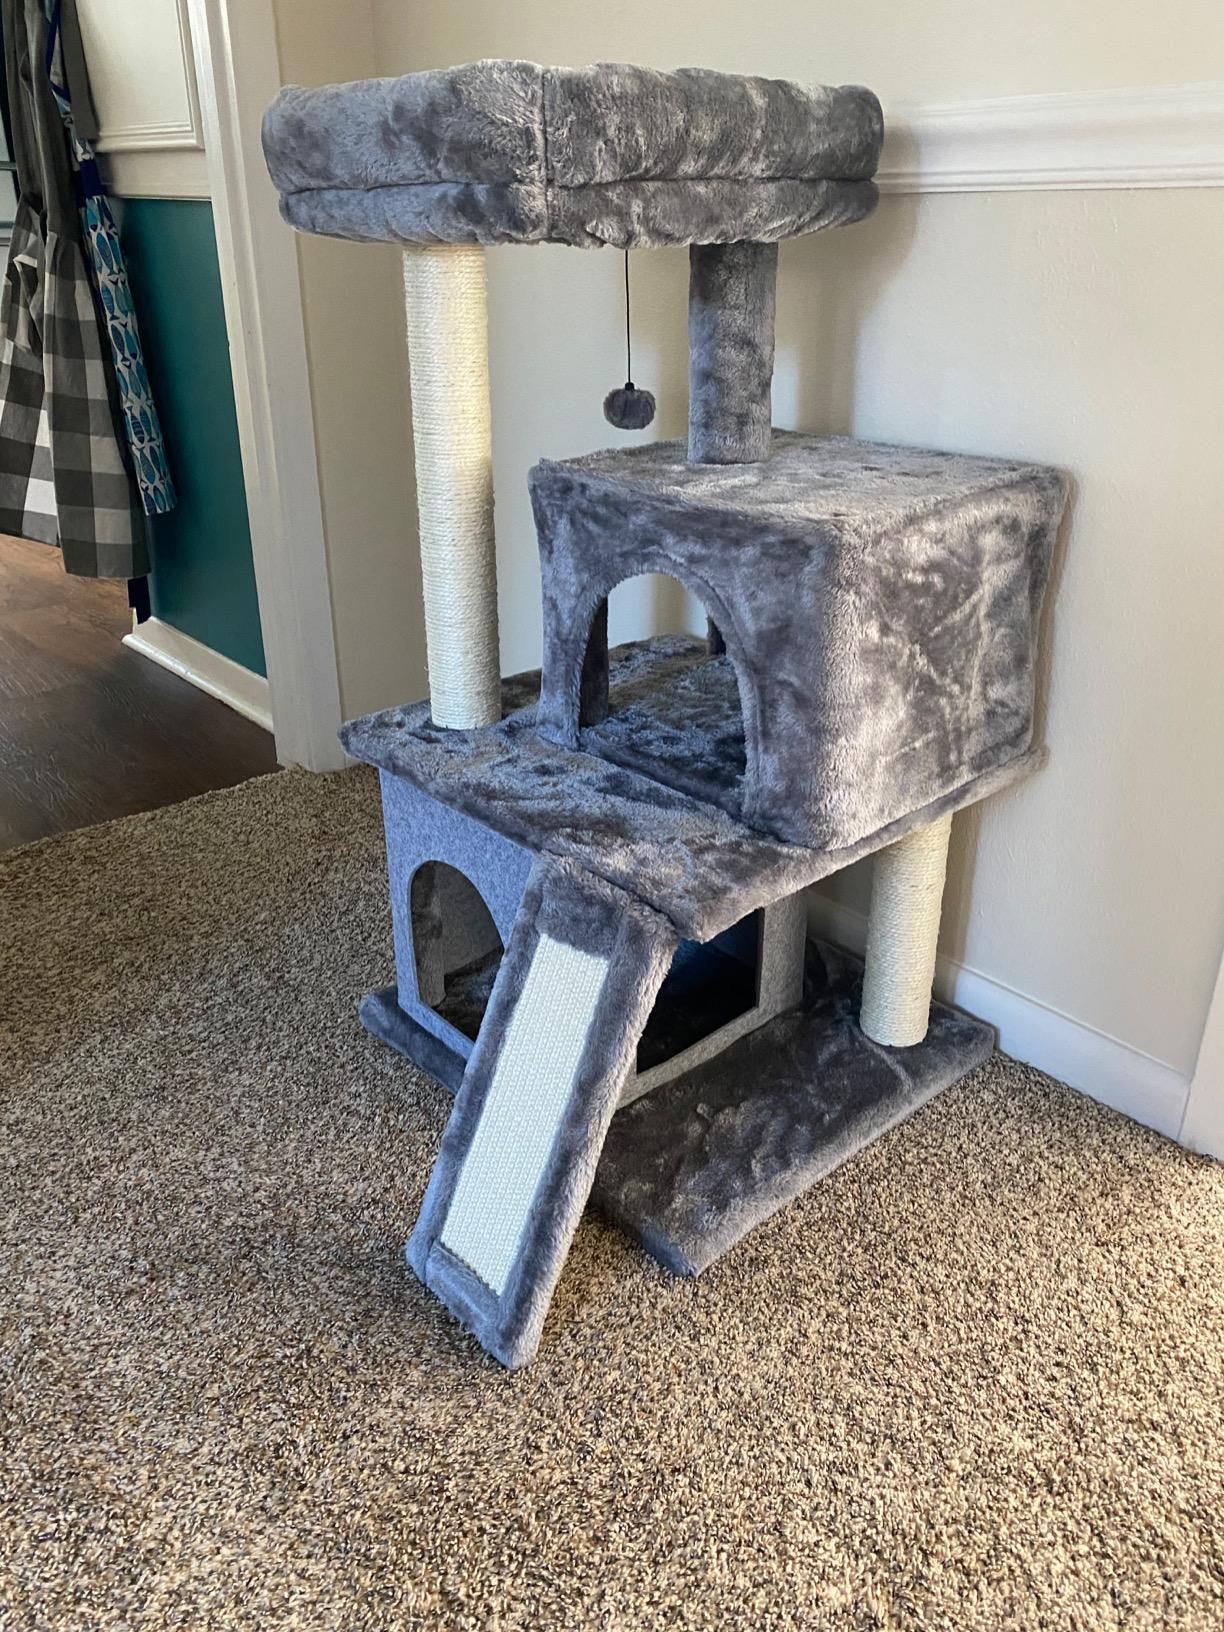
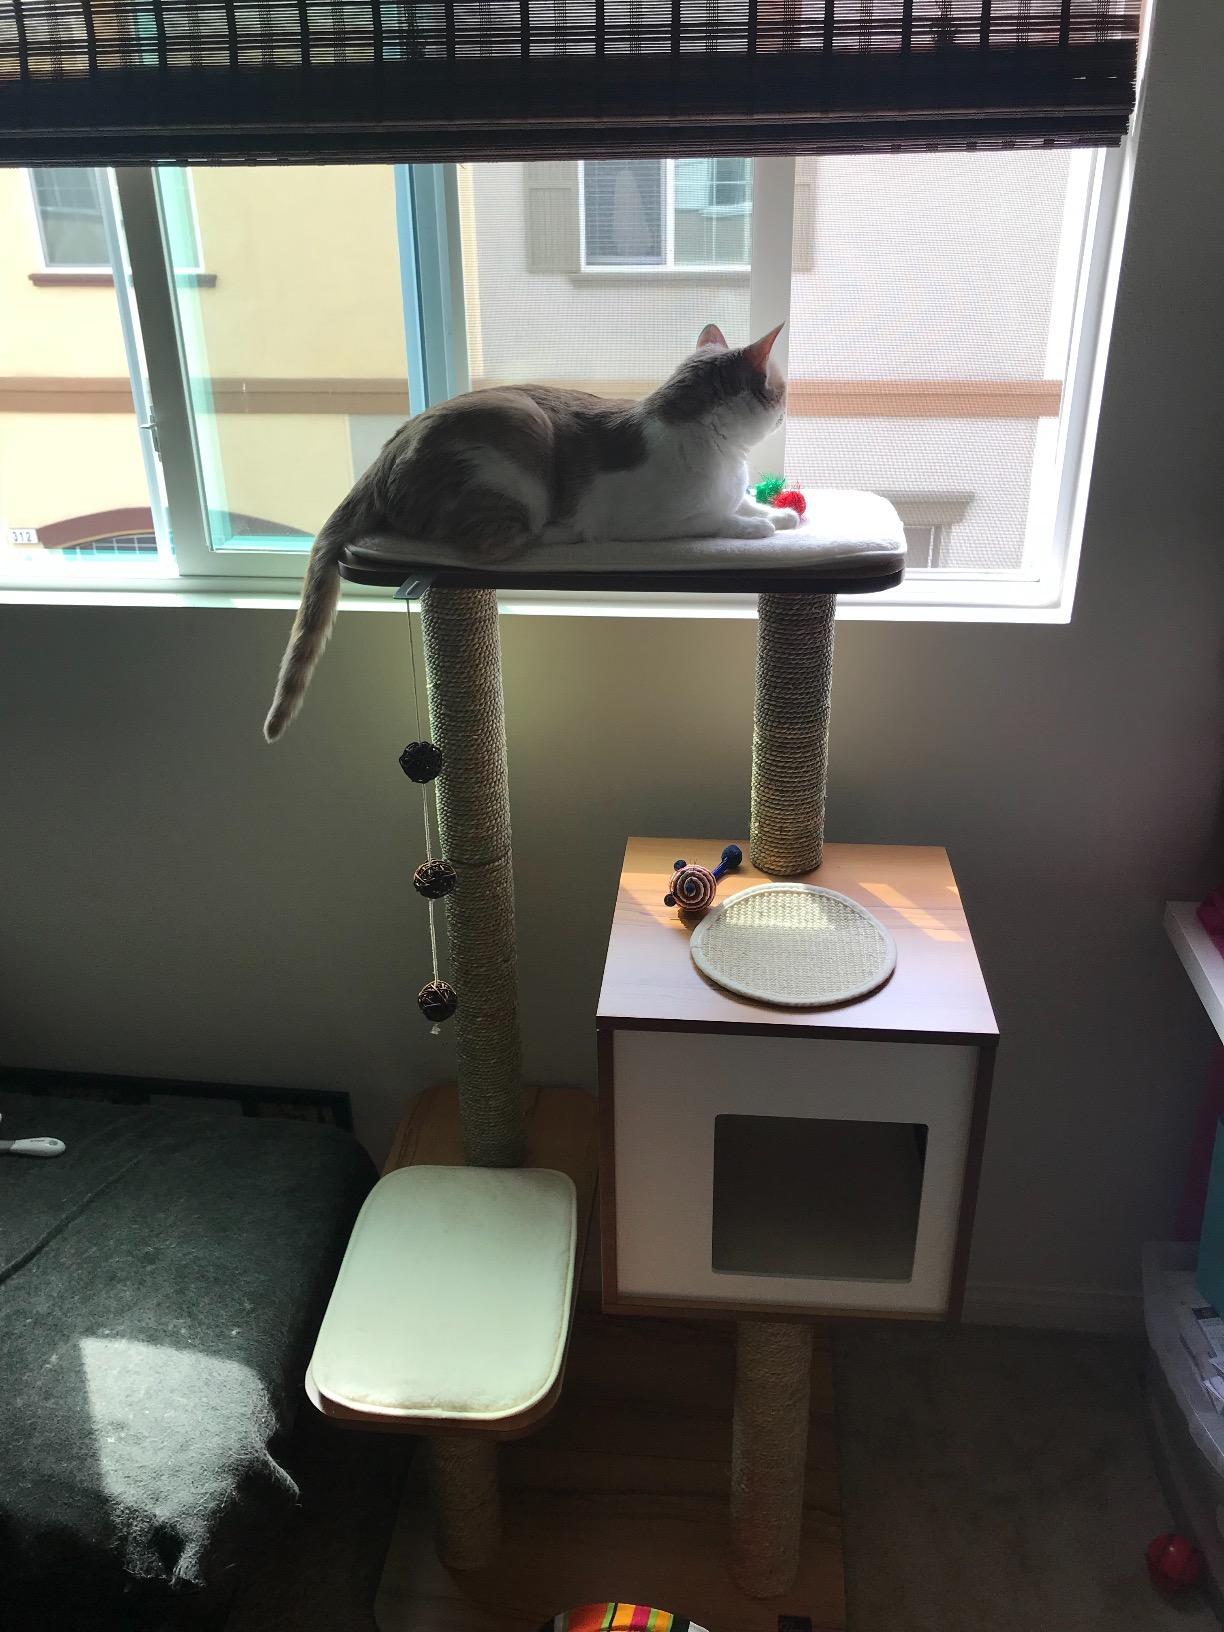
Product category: items_cat tree
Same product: no